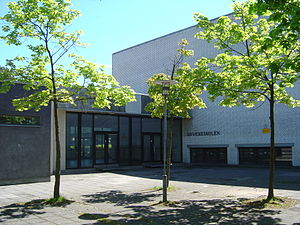
Dyvekeskolen
Dyvekeskolens hovedindgang i den nordvestlige del af bygningen.
Dyvekeskolen - en danish skole på Amager, København. Hovedindgangen set fra den nordvestlige side.
Dyvekeskolen er en københavnsk folkeskole på Amager beliggende mellem Englandsvej og Røde Mellemvej. Folkeskolen består af børnehave-klasse til og med 6. klassetrin, som enten er to eller tresporet med i alt godt 460 elever. Der eksisterer en specialklasserække for børn med generelle indlæringsvanskeligheder. Der er fire fritidshjem tilknyttet skolen; Troldehytte, Remisevænget, Labyrinten og Dyveke. Skolen beskæftiger godt 63 lærere og 5 børnehaveklasseledere.